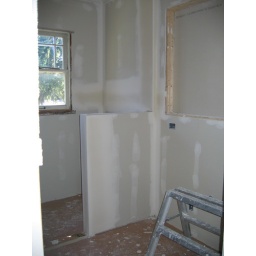
Drywall in the bathroom - except for the hole where the medicine cabinet will be. :)